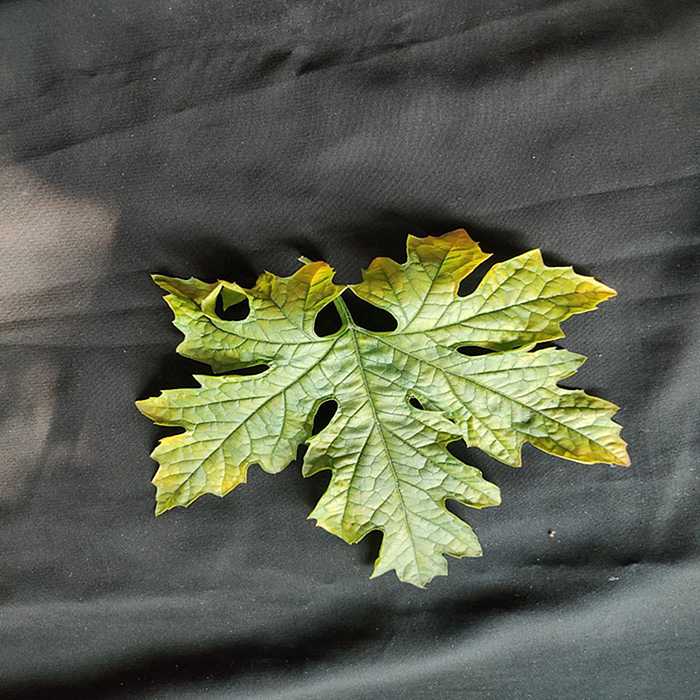
Plant: Bitter Gourd
Label: Mosaic virus